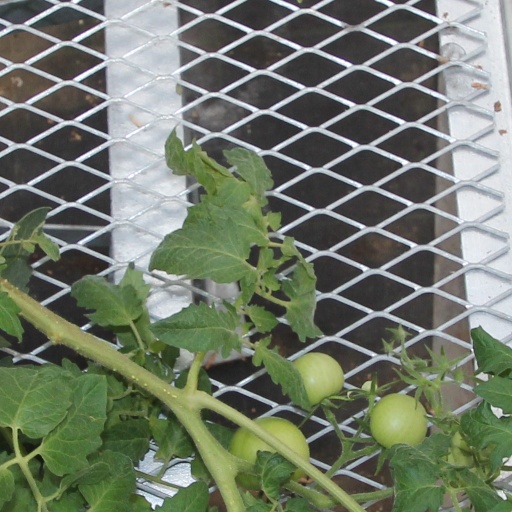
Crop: tomato